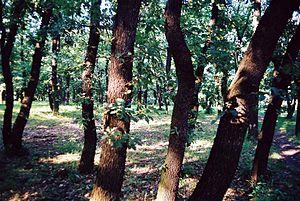
Les aires naturelles protégées de Serbie couvrent une superficie de 5 443 km², soit environ 6 % du territoire du pays.
Rakovica est une municipalité de Serbie située sur le territoire de la Ville de Belgrade. Elle fait partie des 10 municipalités urbaines qui constituent la ville de Belgrade proprement dite. Au recensement de 2011, elle comptait 108 413 habitants.
Košutnjak est une forêt, un parc et un quartier de Belgrade, la capitale de la Serbie. Le parc est réparti entre les municipalités de Čukarica et Rakovica.